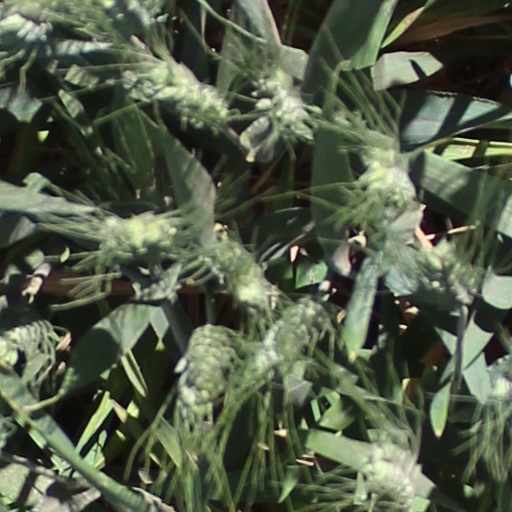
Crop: wheat